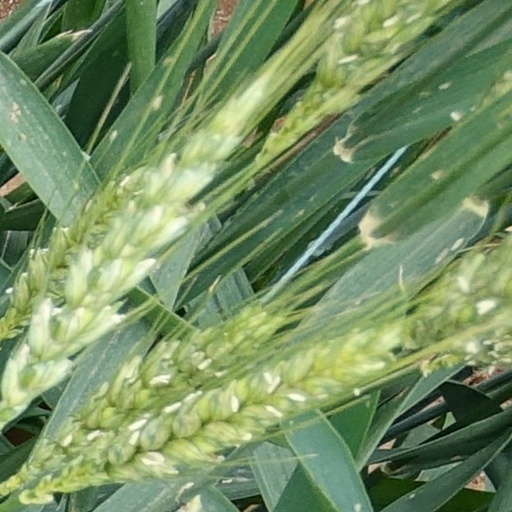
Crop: wheat